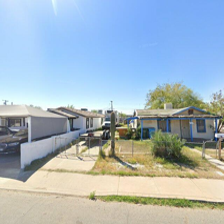
Label: streetView